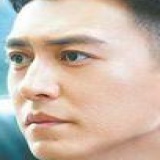
diễn viên Cận Đông